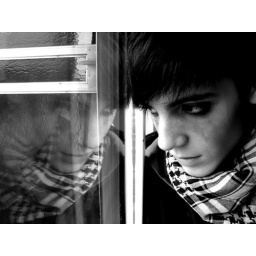
Sometimes I open the window and listen people walking in the down streets